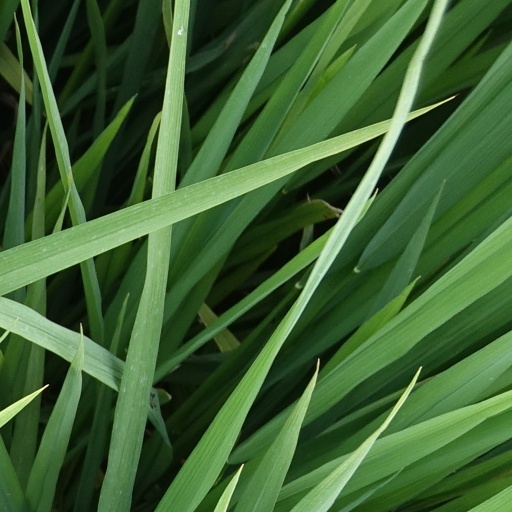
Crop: rice